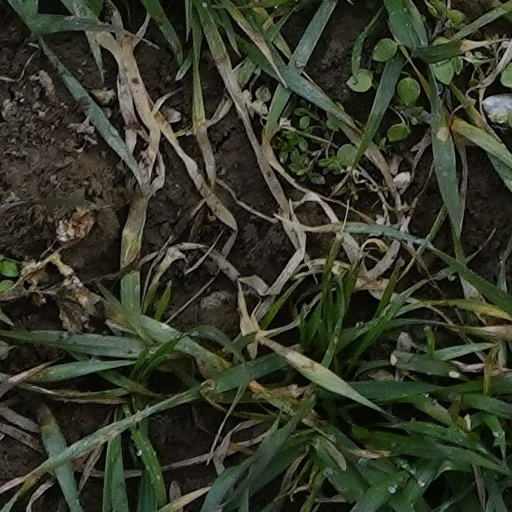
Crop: wheat